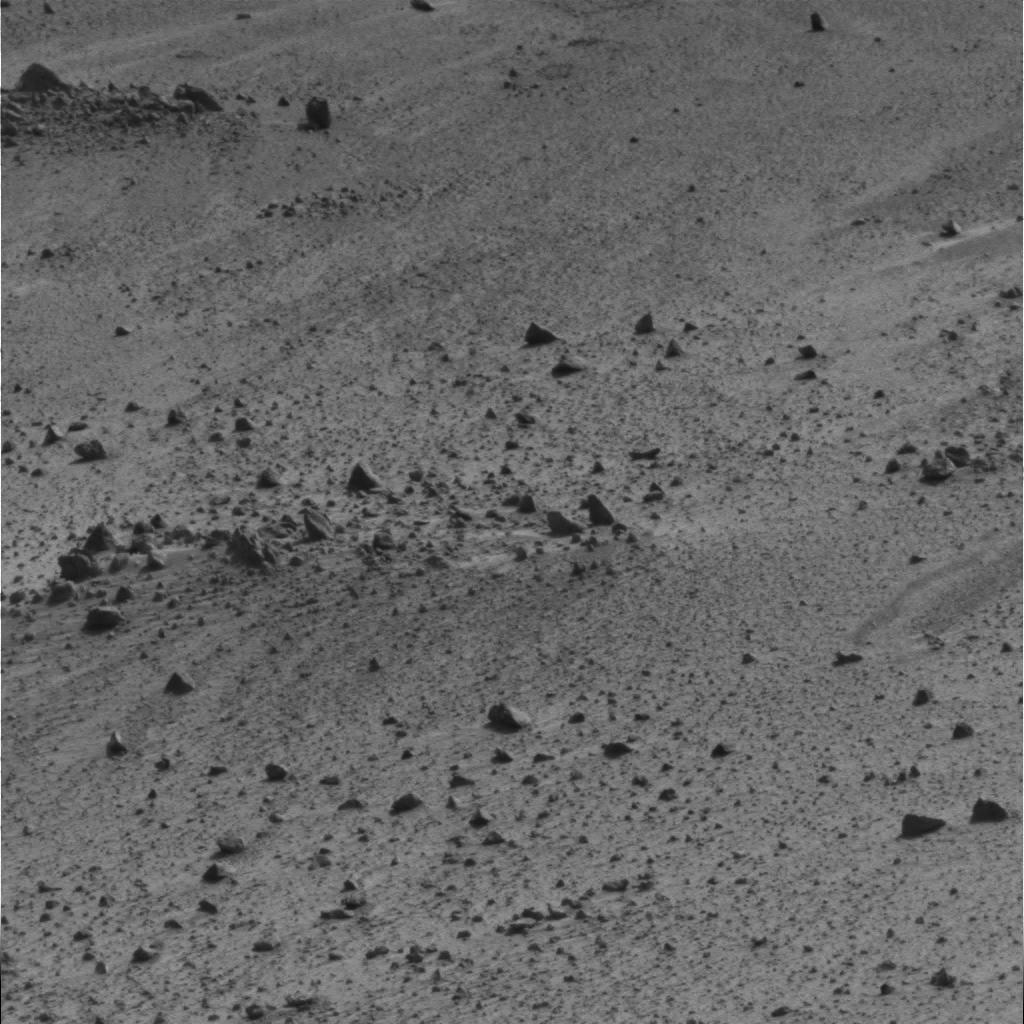
Surface features visible: Float Rocks, Clasts, Soil, Nearby Surface